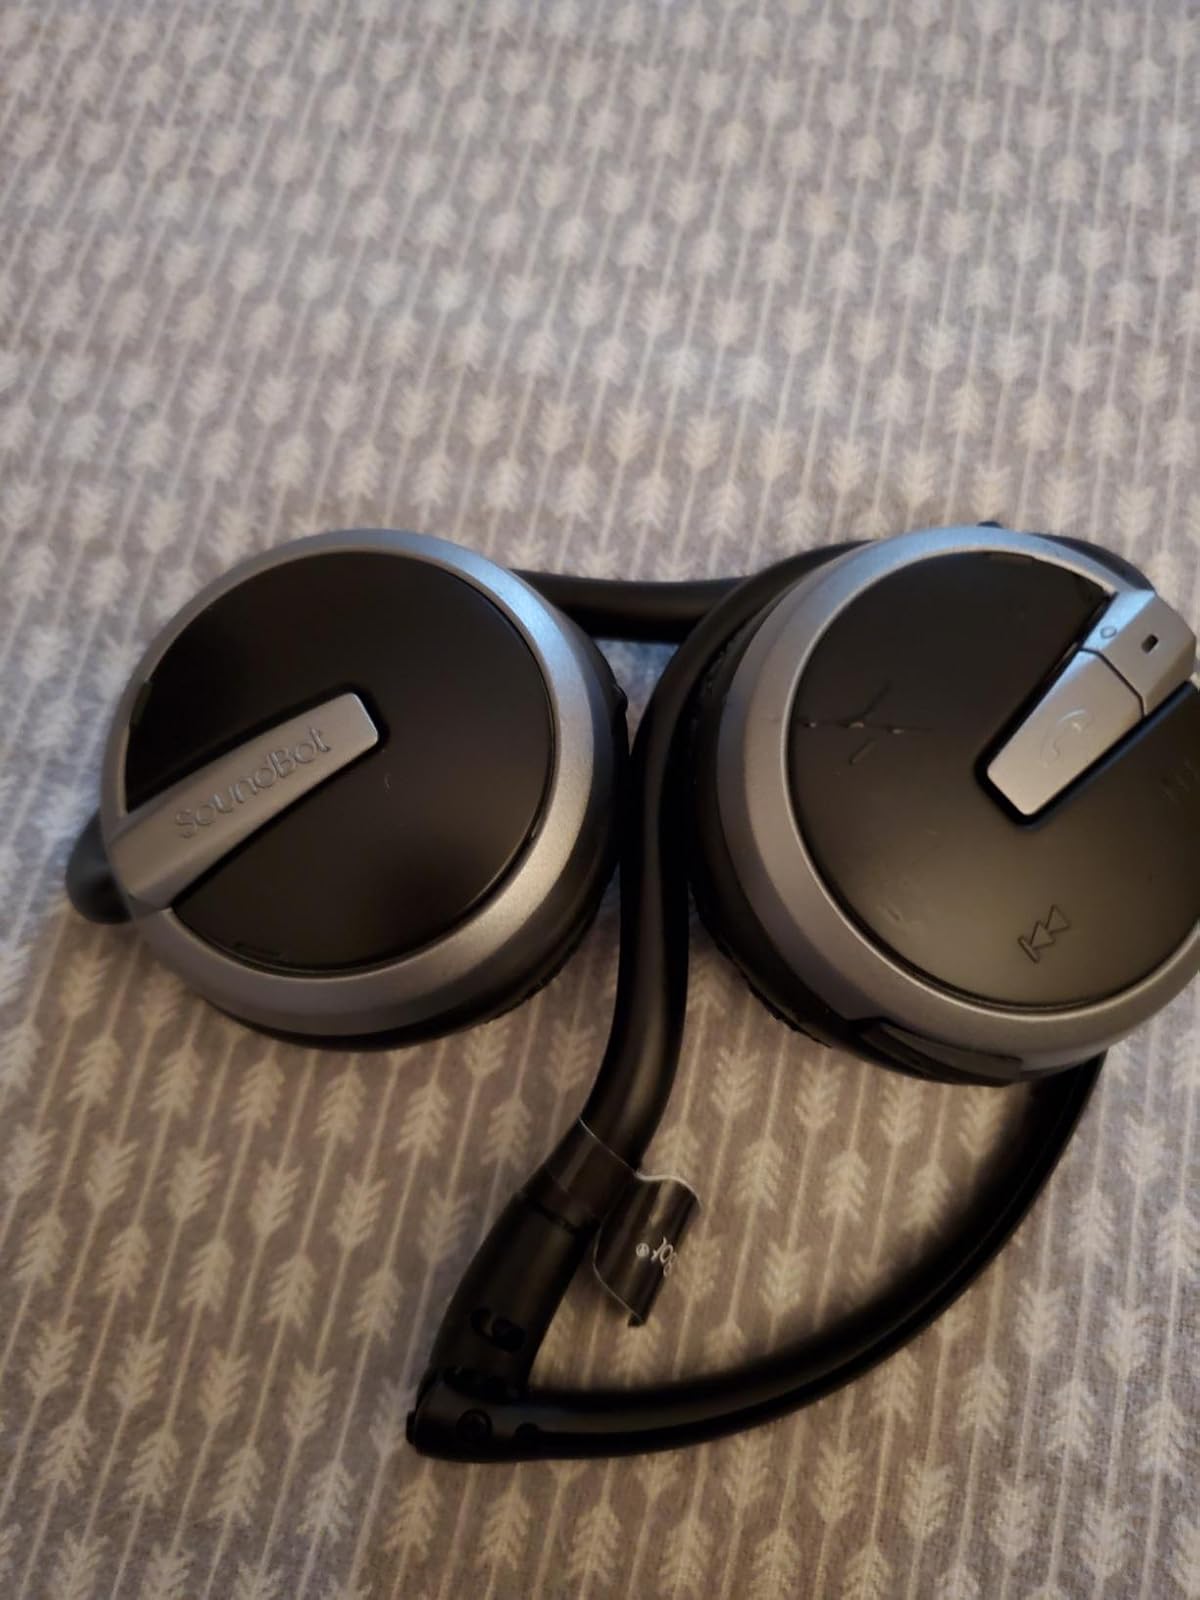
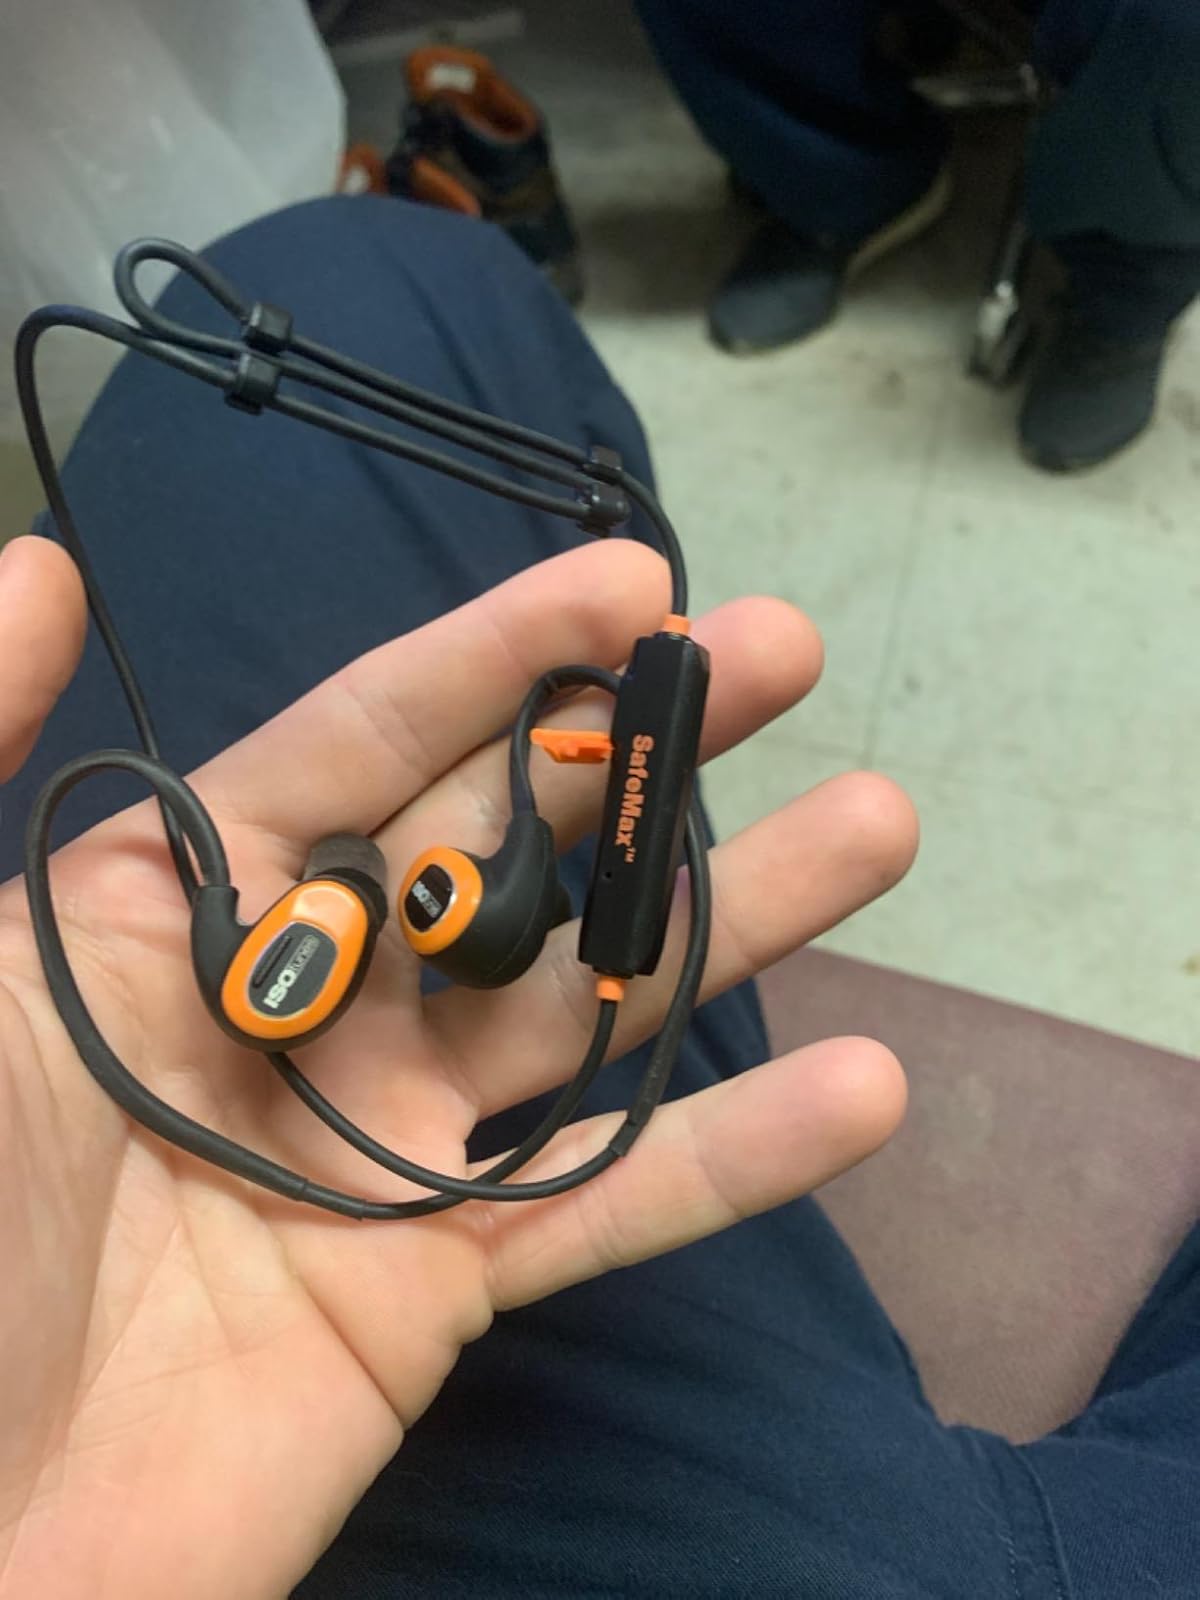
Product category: headphones
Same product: no